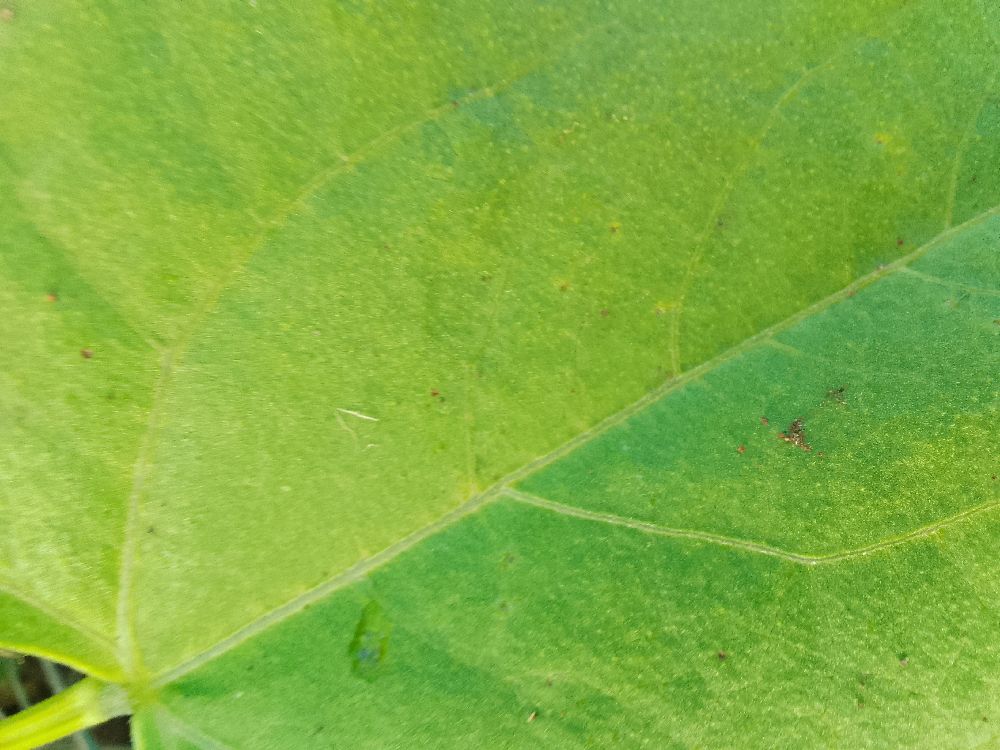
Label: healthy